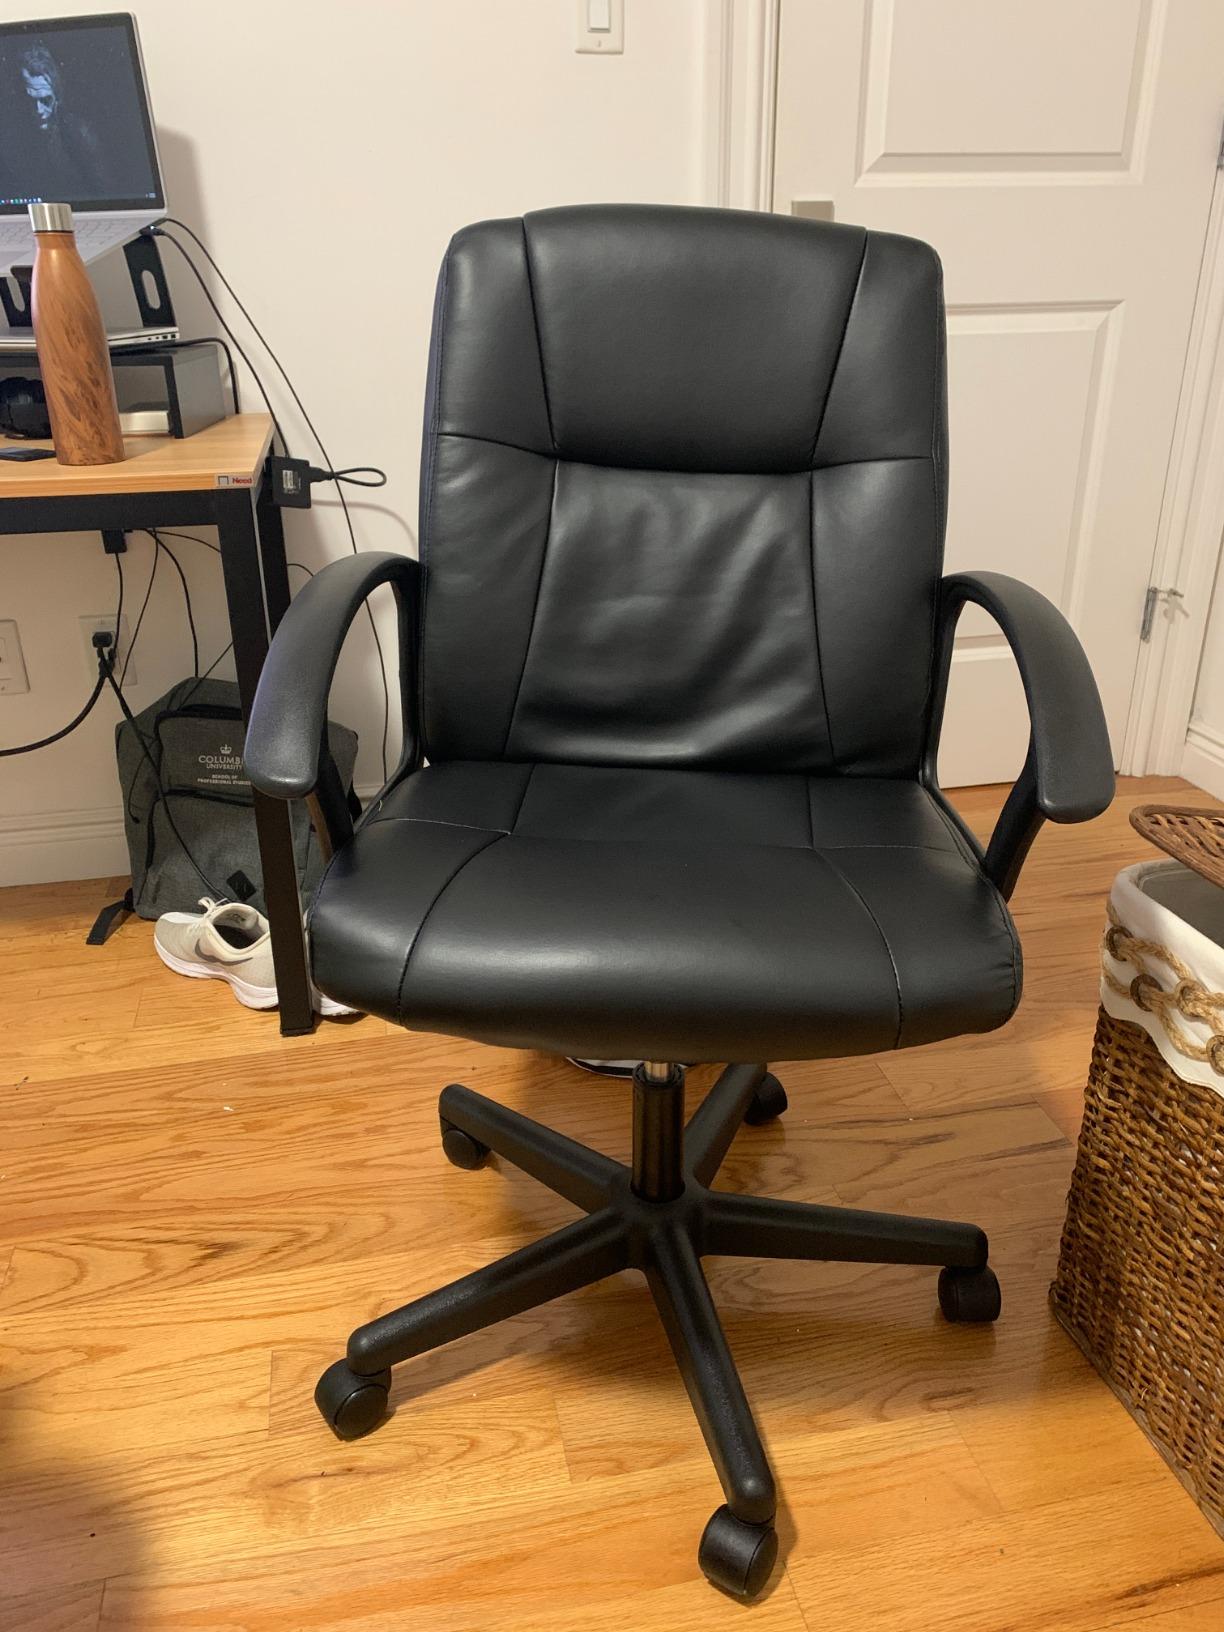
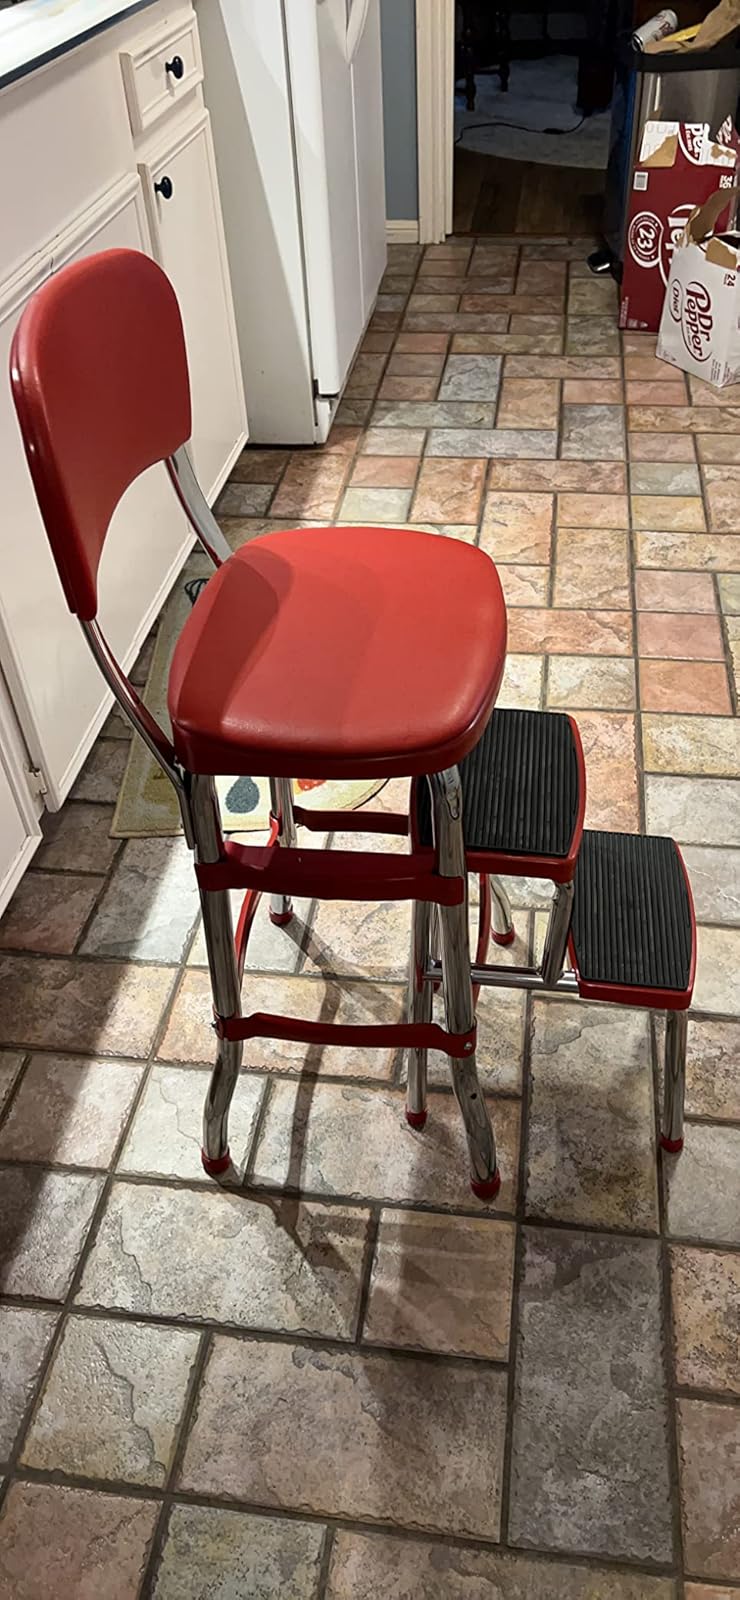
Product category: items_chair
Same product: no